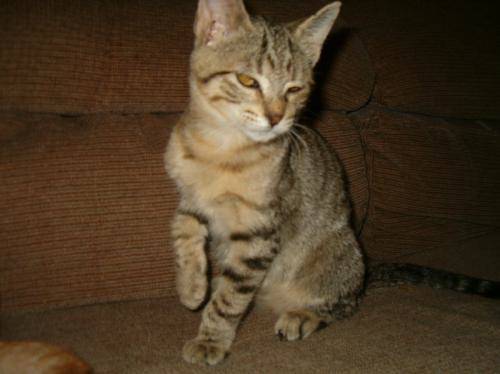
Label: cat